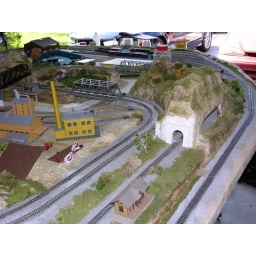
Guajataca tunnel, bridge over Mayaguez river and sugar cane mill.